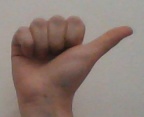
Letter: dhad